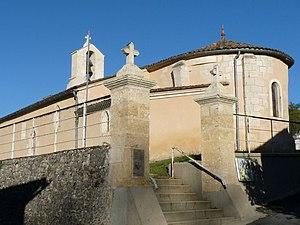
Eglise de La Clotte, Charente-Maritime, France
Les églises de la Charente-Maritime présentent une grande diversité, d'une commune à une autre, et se distinguent par des styles et des périodes de construction différentes. De nombreux édifices témoignent cependant de l'épanouissement, aux XIᵉ et XIIᵉ siècles d'une forme d'art roman spécifique, appelée art roman saintongeais, caractérisée par une simplicité des formes et un décor sculpté, souvent très riche.
La Clotte est une commune du Sud-Ouest de la France située dans le département de la Charente-Maritime.